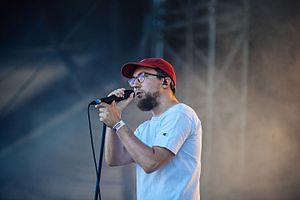
Prinz Pi, de son vrai nom Friedrich Kautz, né le 23 octobre 1979 à Berlin-Charlottenburg, est un rappeur allemand.